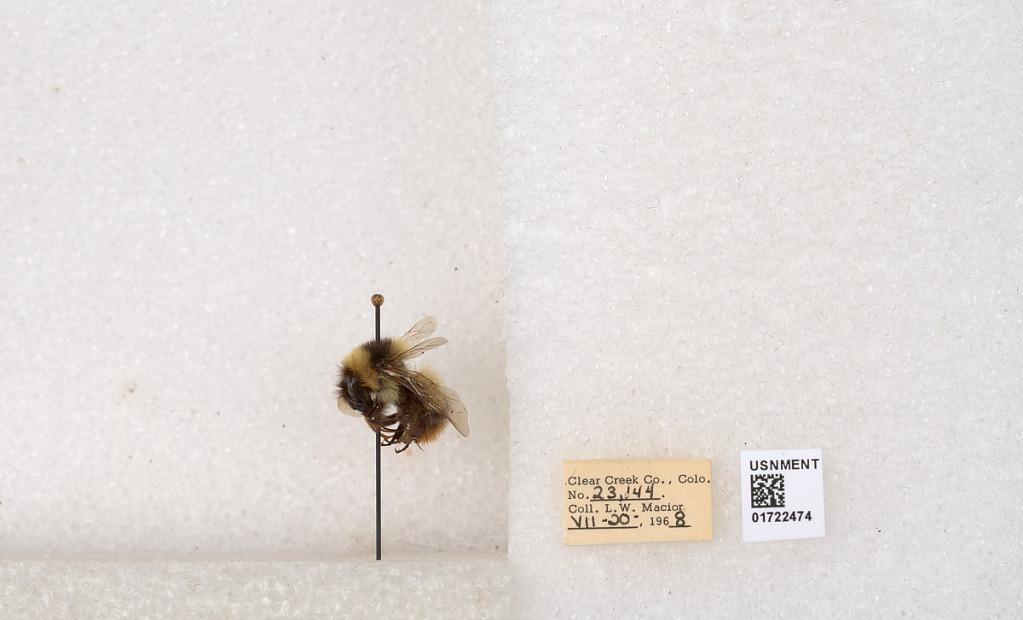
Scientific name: Bombus kirbyellus
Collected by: L. Macior
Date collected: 1968-7-20
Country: United States
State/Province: Colorado
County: Clear Creek
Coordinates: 39.6891, -105.644